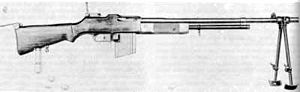
Browning Automatic Rifle
M1918A2
Browning Automatic Rifle eller BAR, er en familie af automatrifler og lette maskingeværer brugt af USA og andre lande i det 20. århundrede.